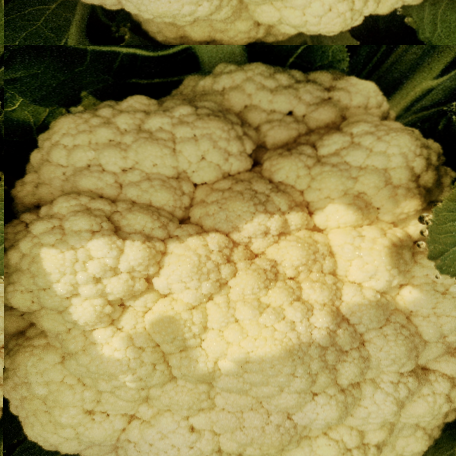
Label: Disease Free